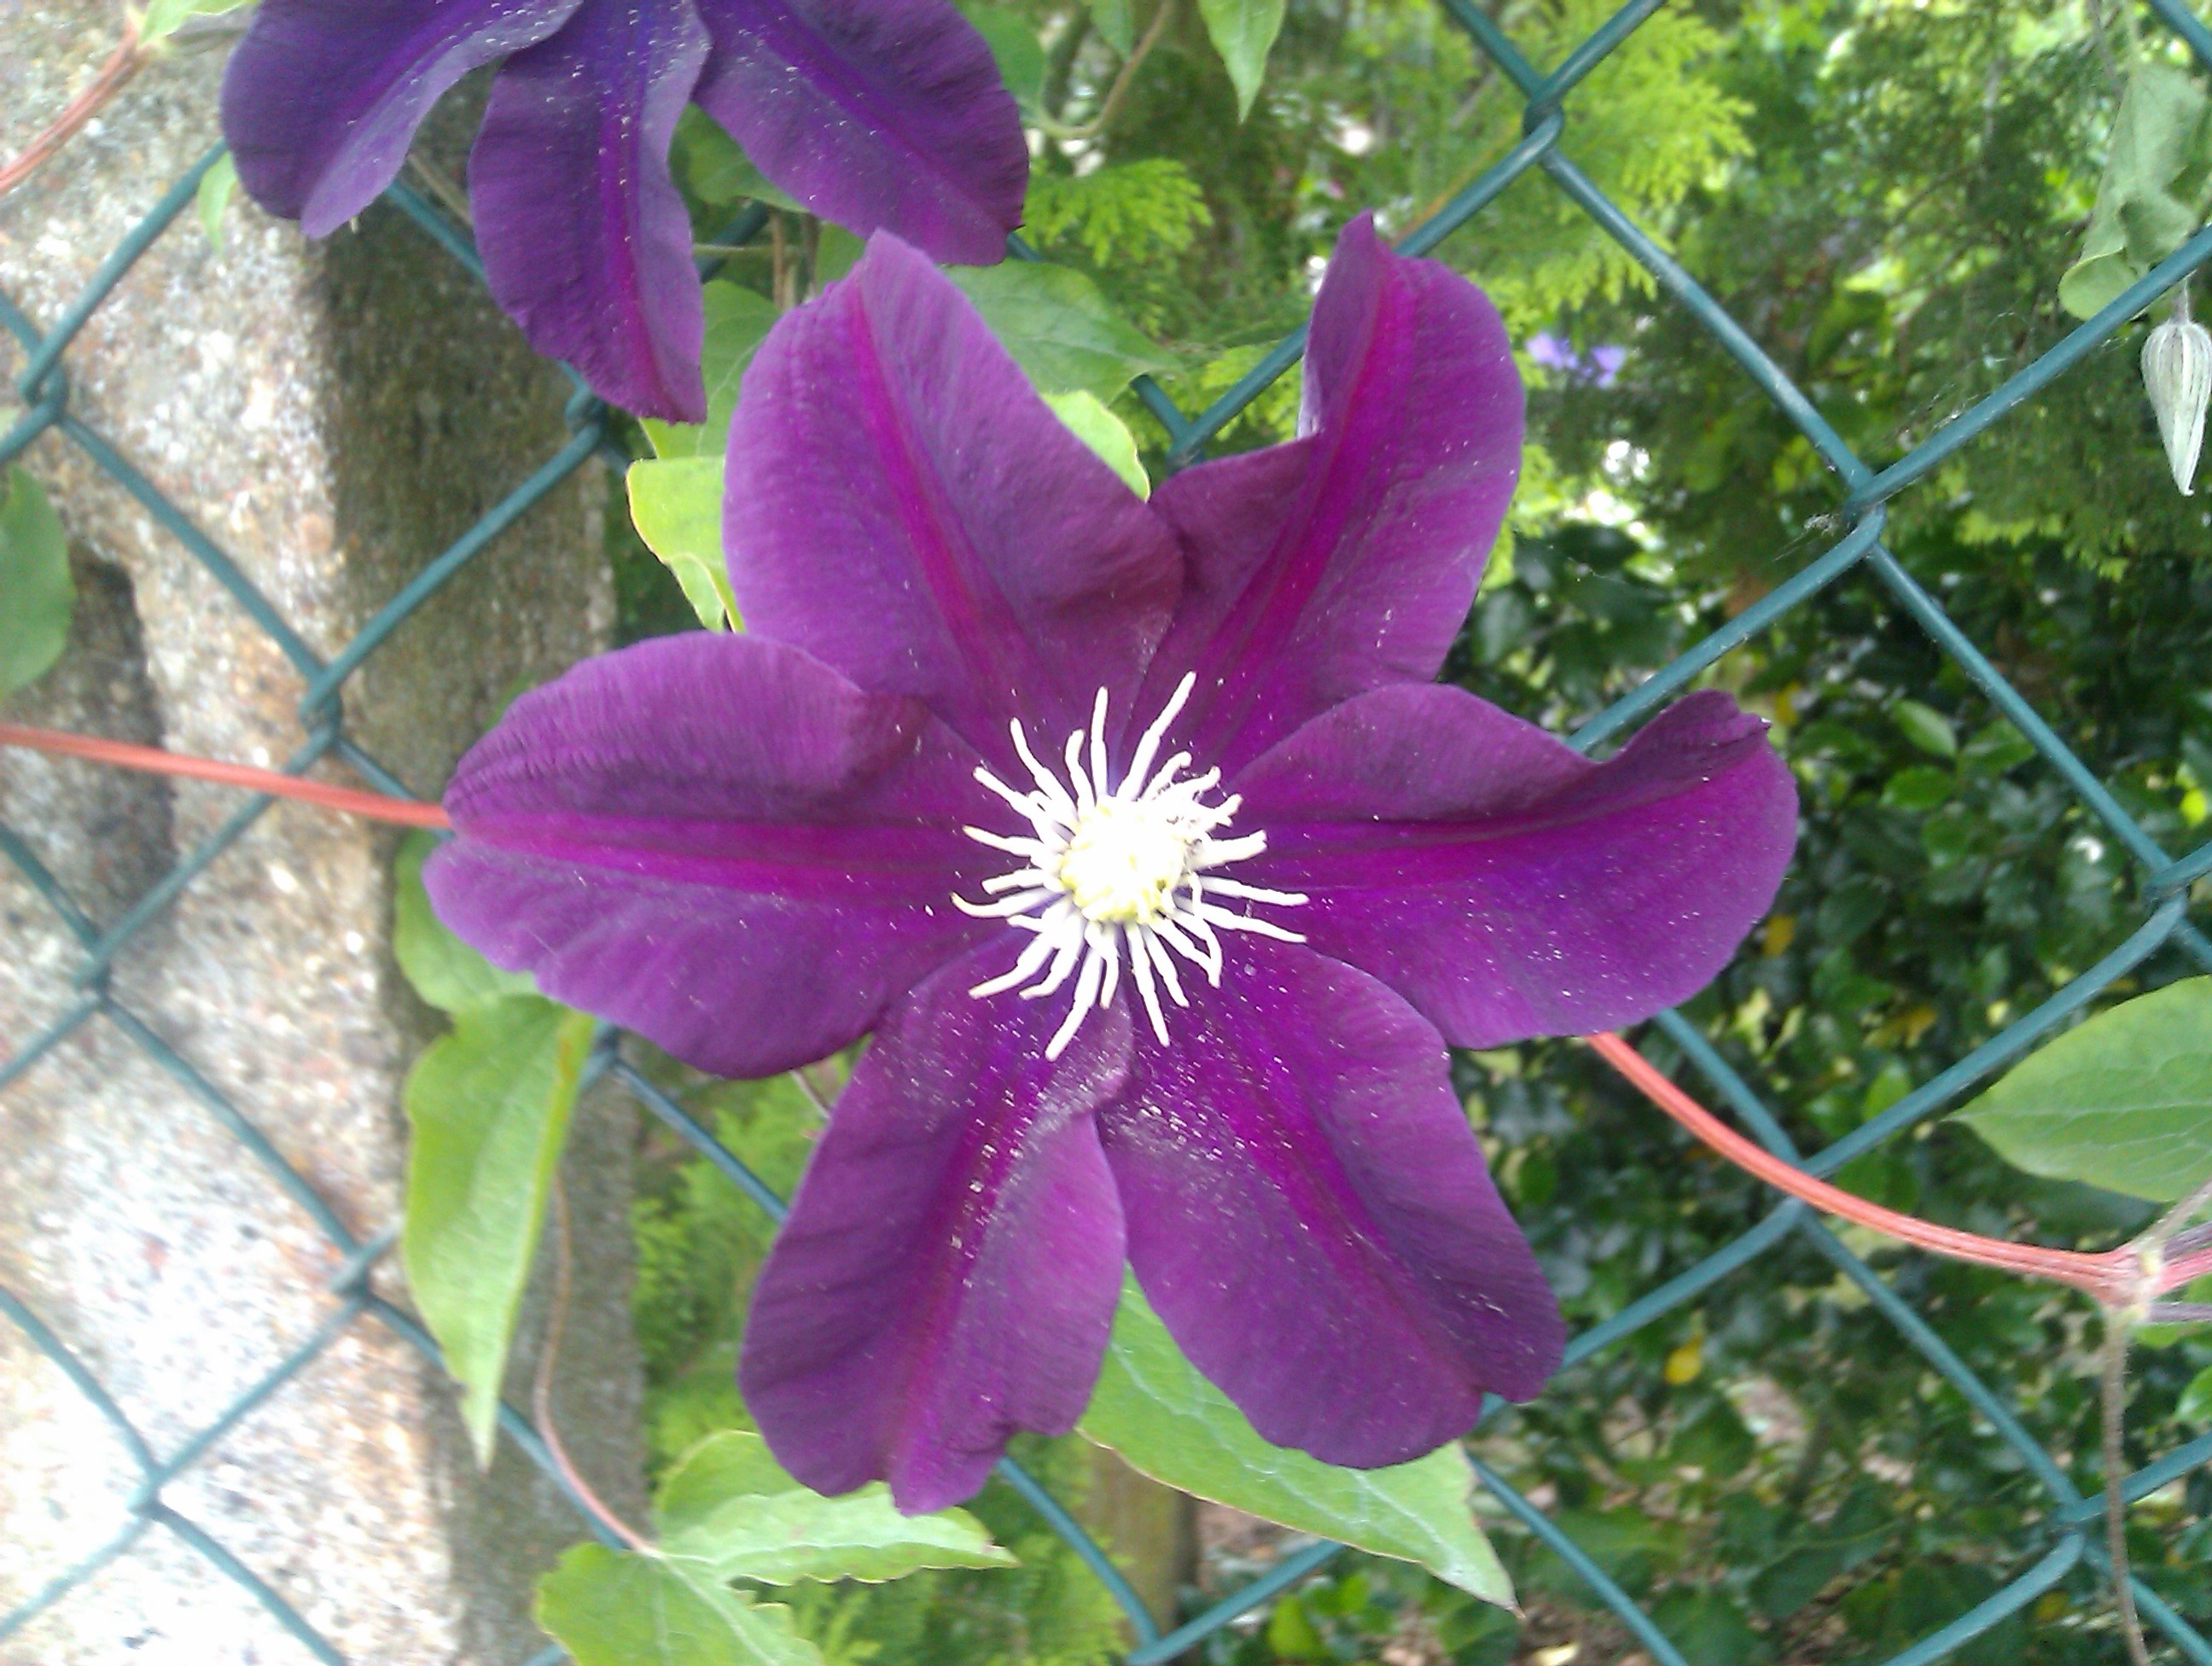
plant, flower, petal, botany, flora, wildflower, clematis, flowering plant, land plant